Rotating locomotion in living systems

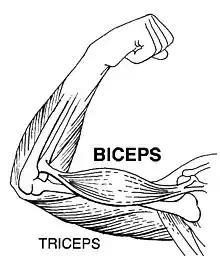

The processes of evolution can help explain why wheeled locomotion has not evolved in multicellular organisms, as a complex structure or system will not evolve if its incomplete form does not serve to propagate the organism's genes.